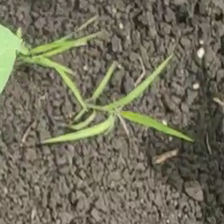
Weed species: Digitaria_SP_(Digitaria Sanguinalis )